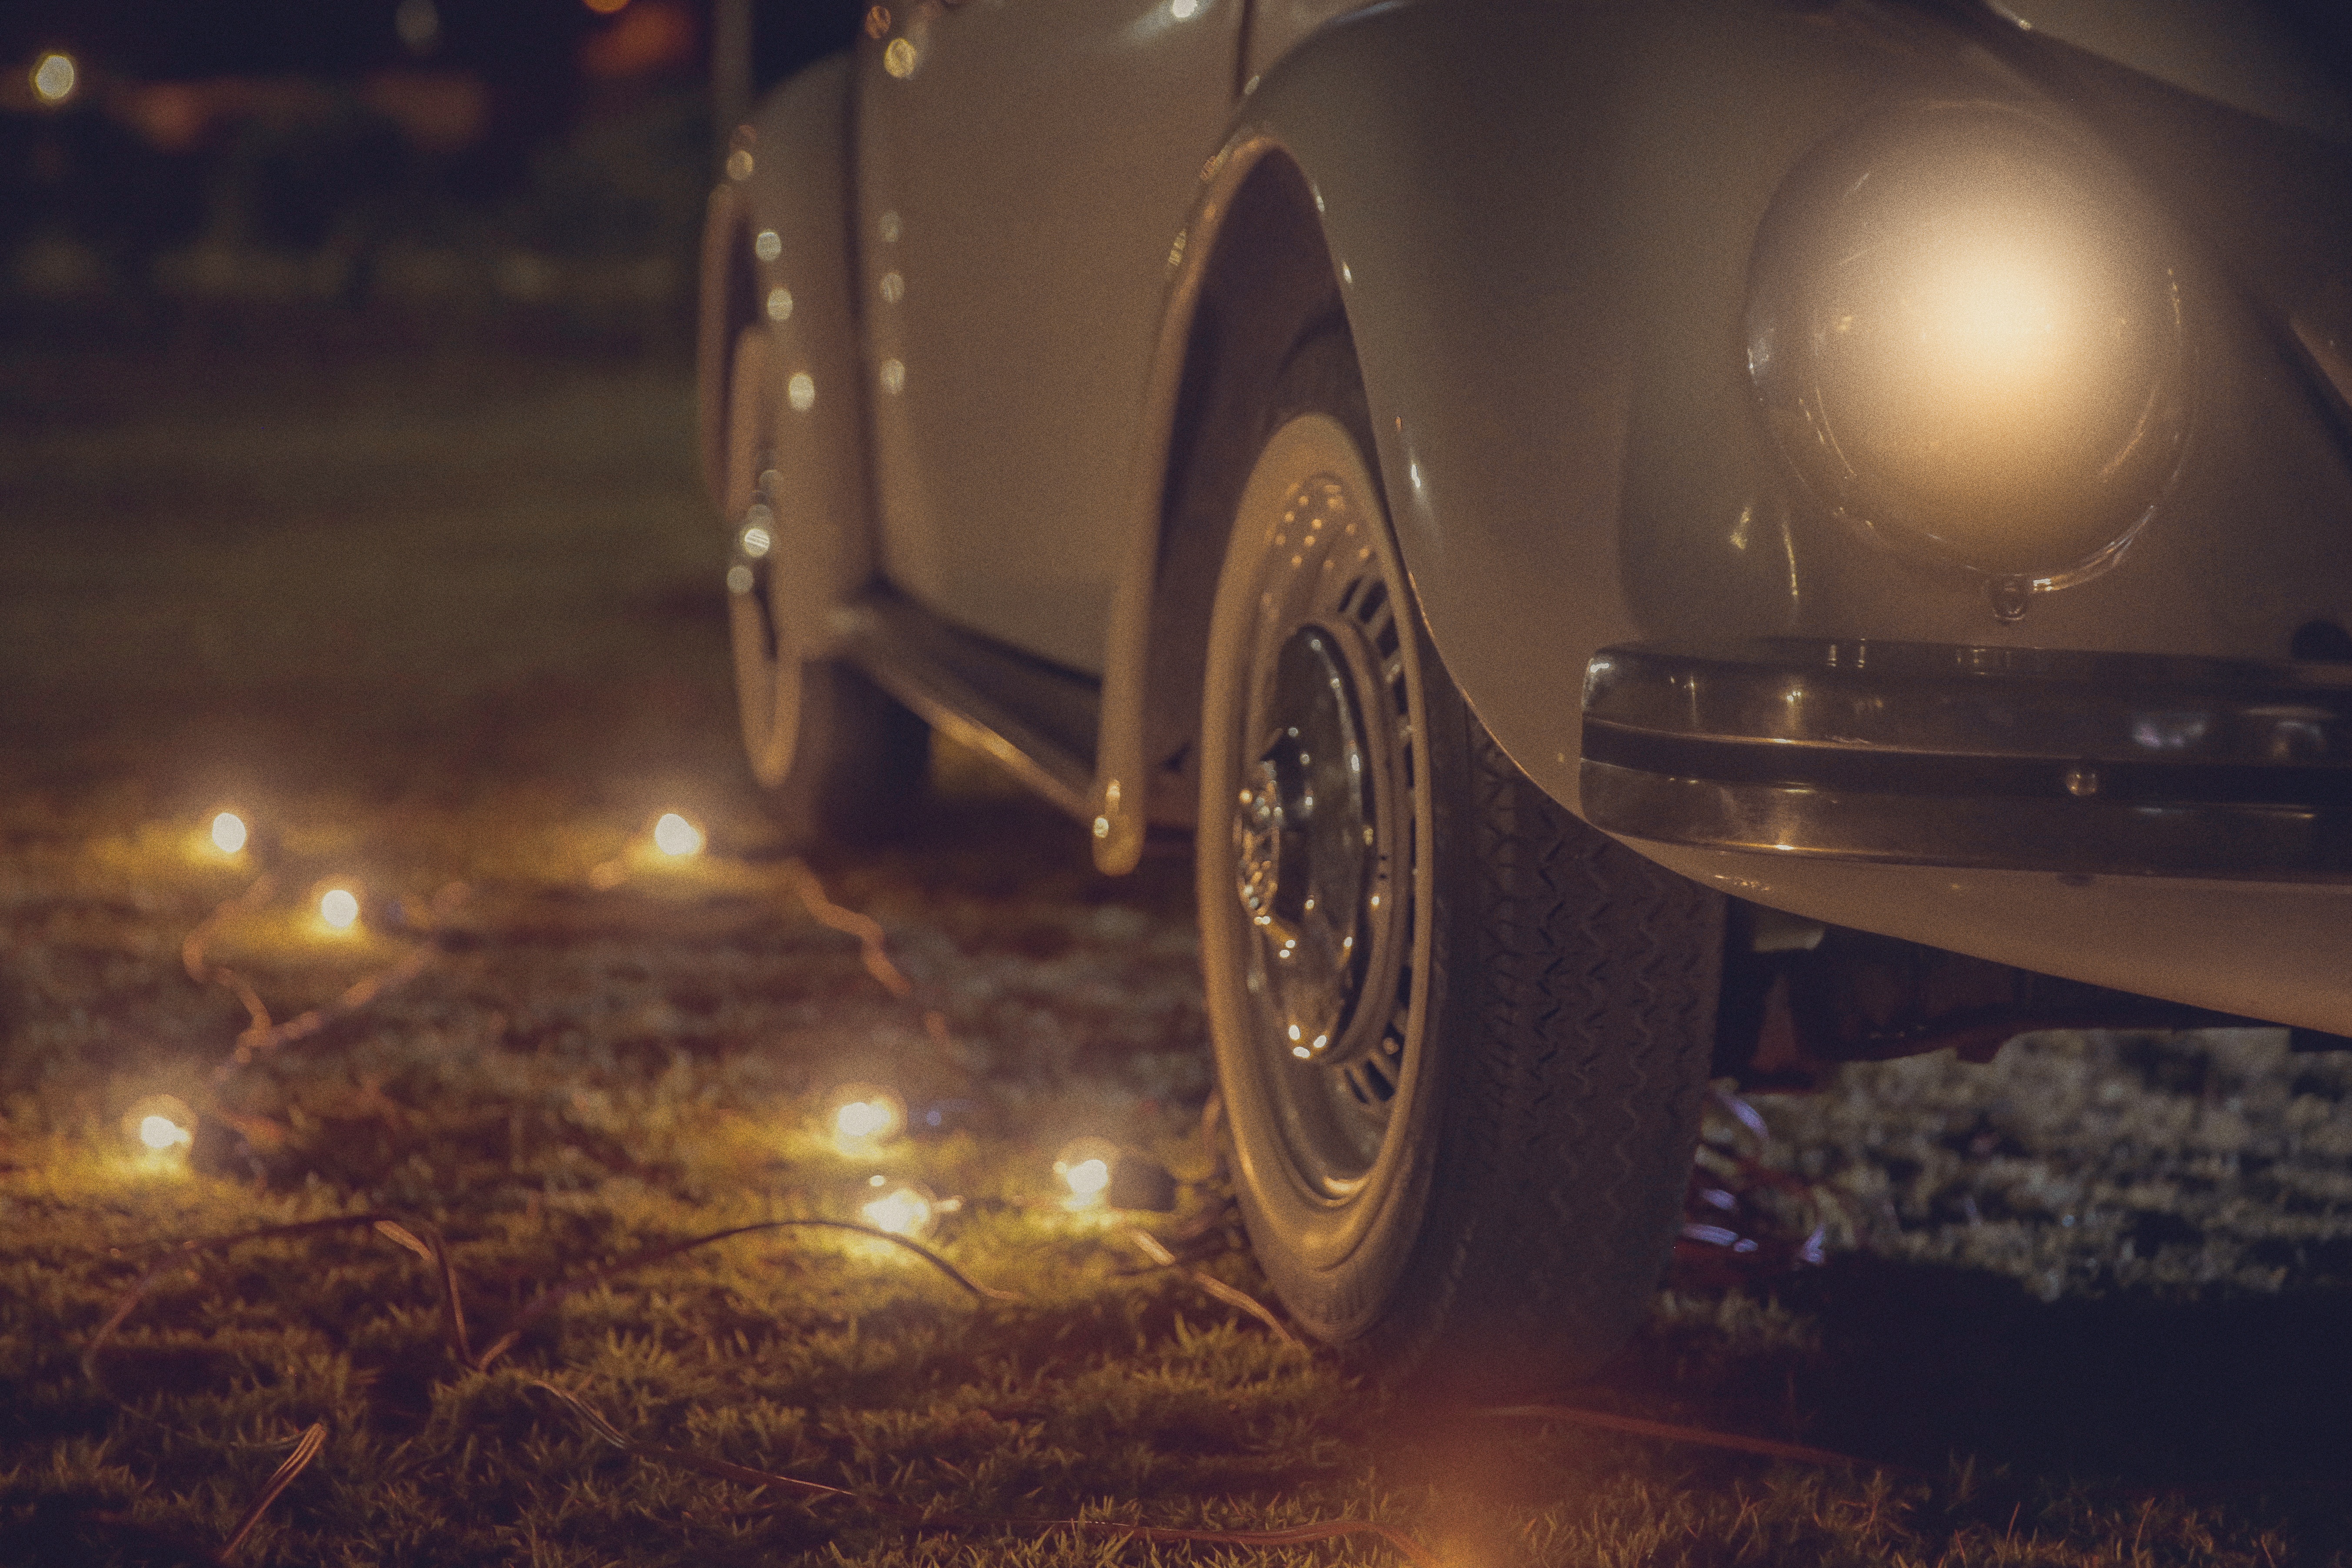
light, car, night, wheel, morning, evening, vehicle, darkness, screenshot, land vehicle, automobile make, automotive design